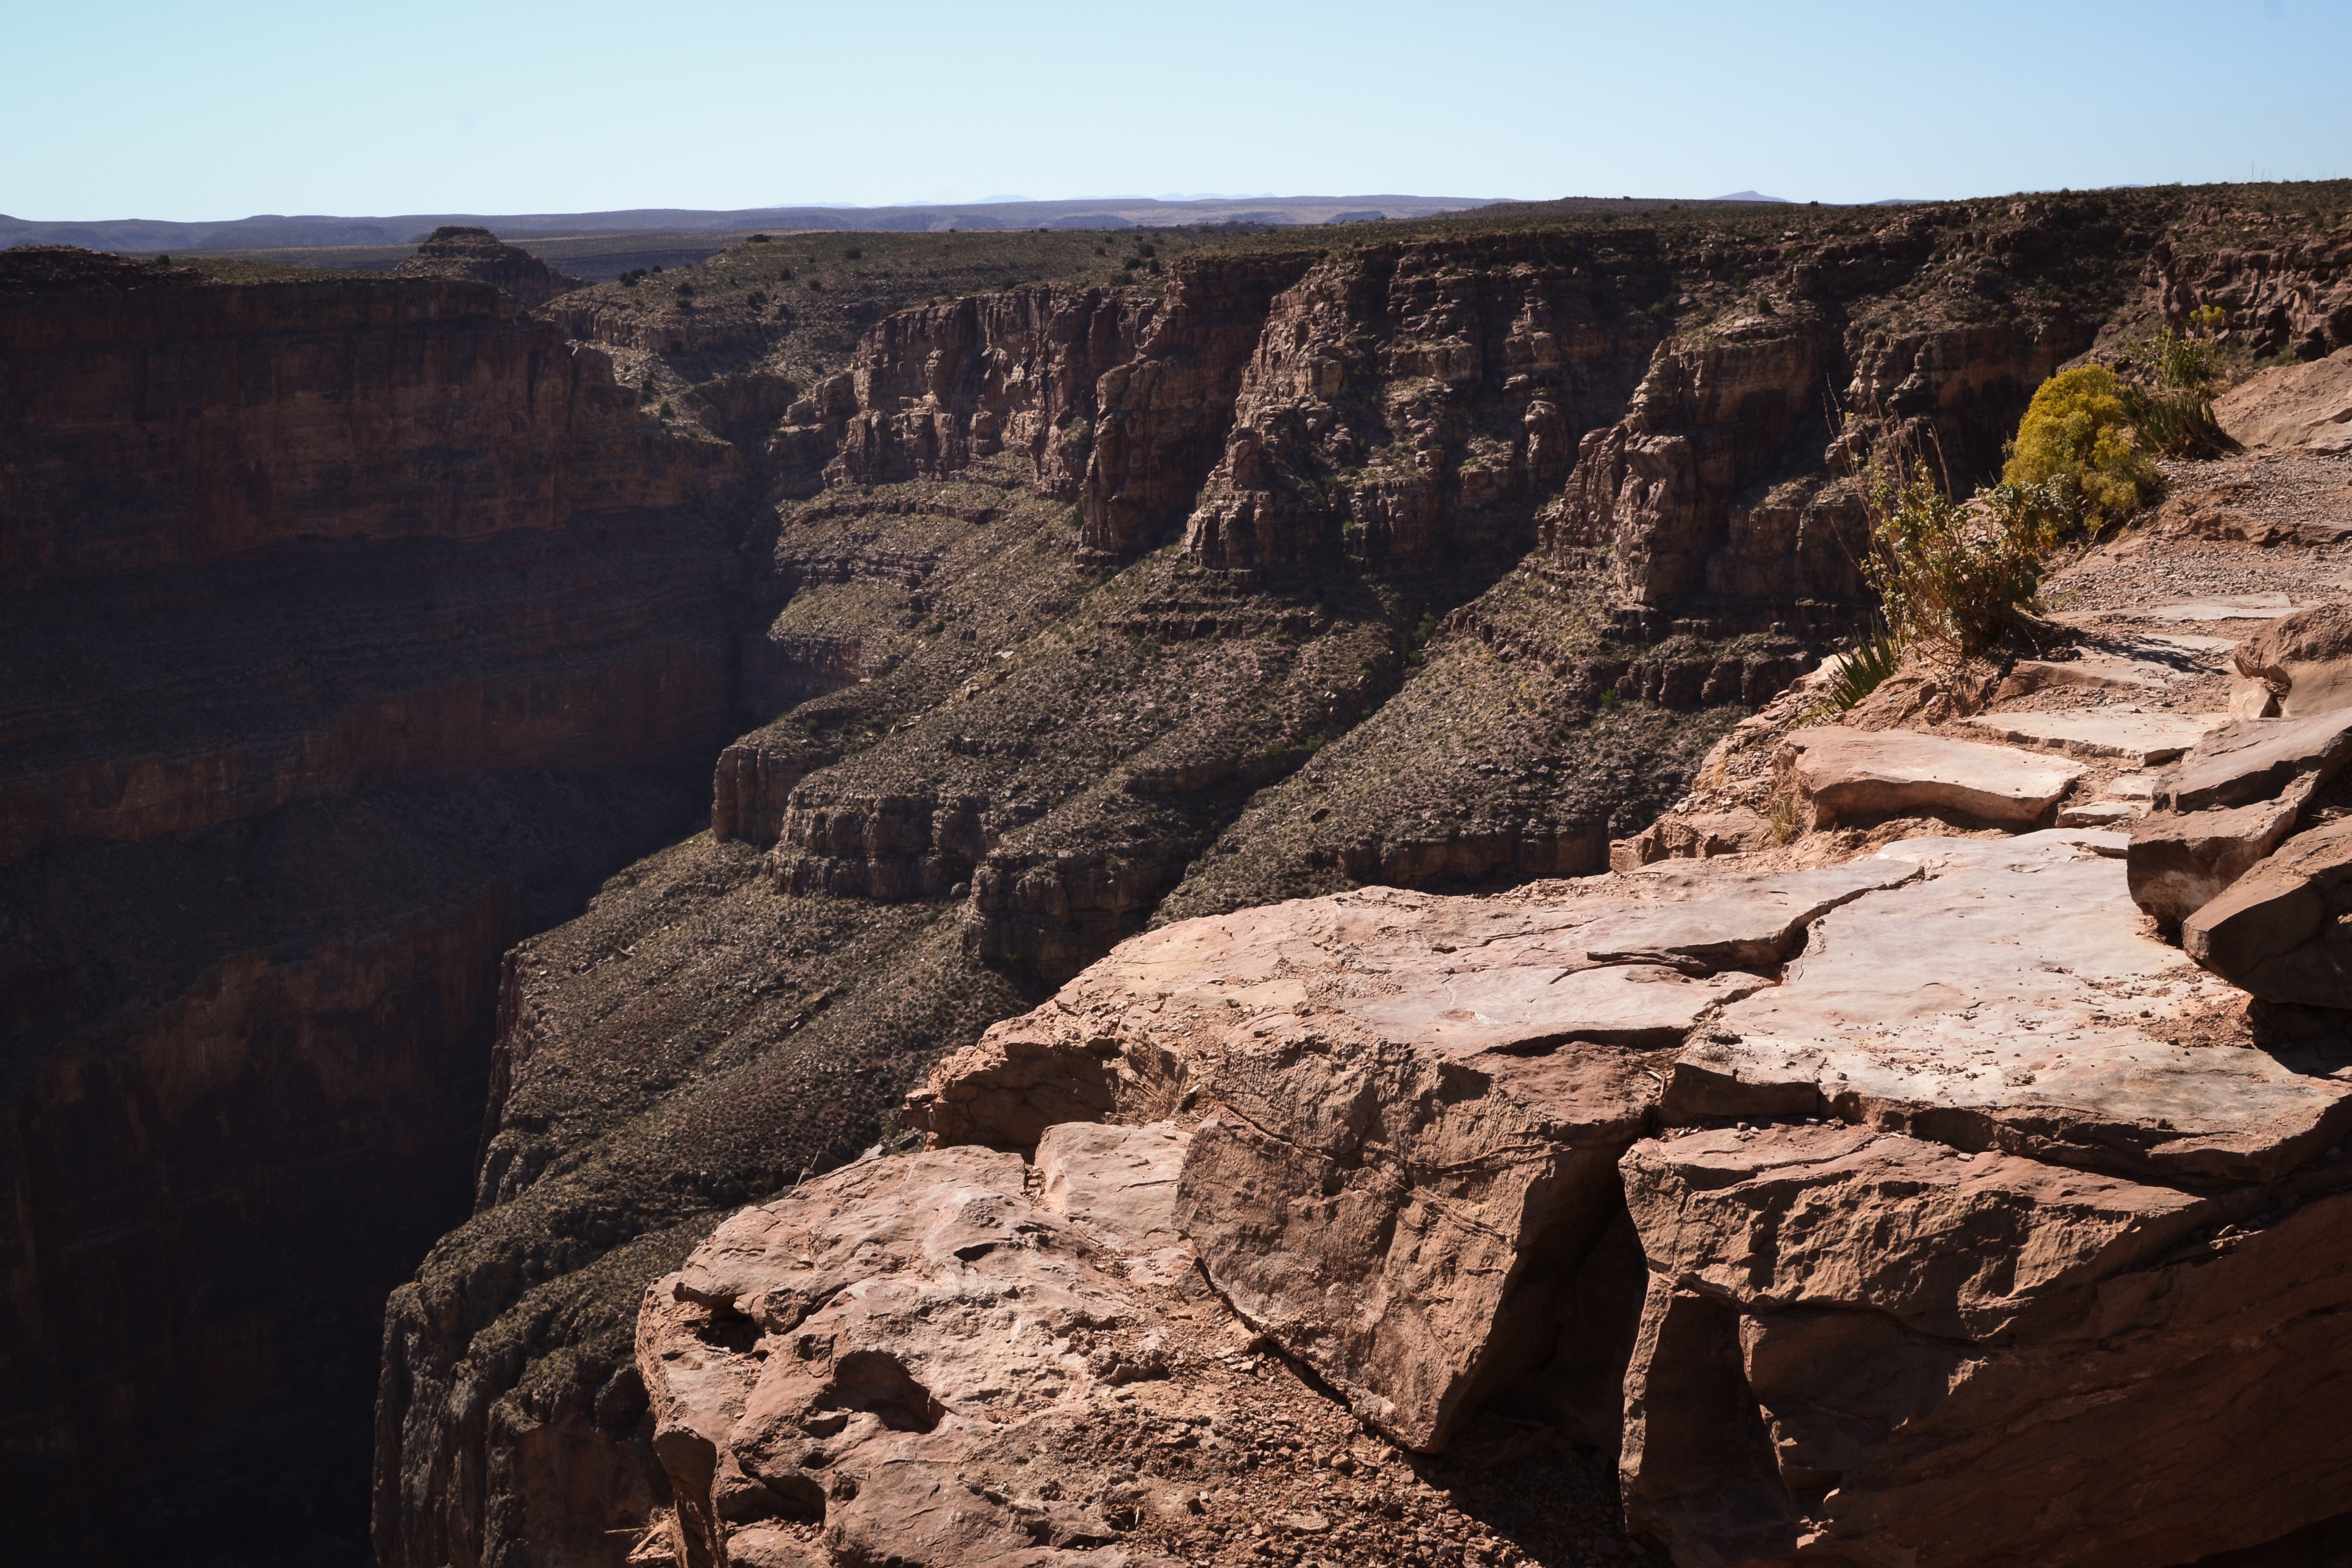
rock, valley, formation, cliff, arch, soil, canyon, terrain, material, geology, badlands, plateau, wadi, landform, ancient history, geographical feature